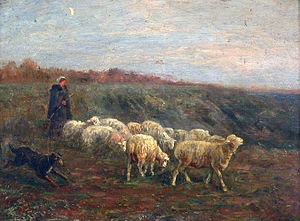
Barbizon-skolen / Galeri
Barbizon-skolen var en gruppe franske malere med navn efter landsbyen Barbizon nær Fontainebleauskoven, hvor de mødtes og malede. De var med i en kunststrømning der bevægede sig mod realisme og væk fra den udbredte formaliserede romantik.